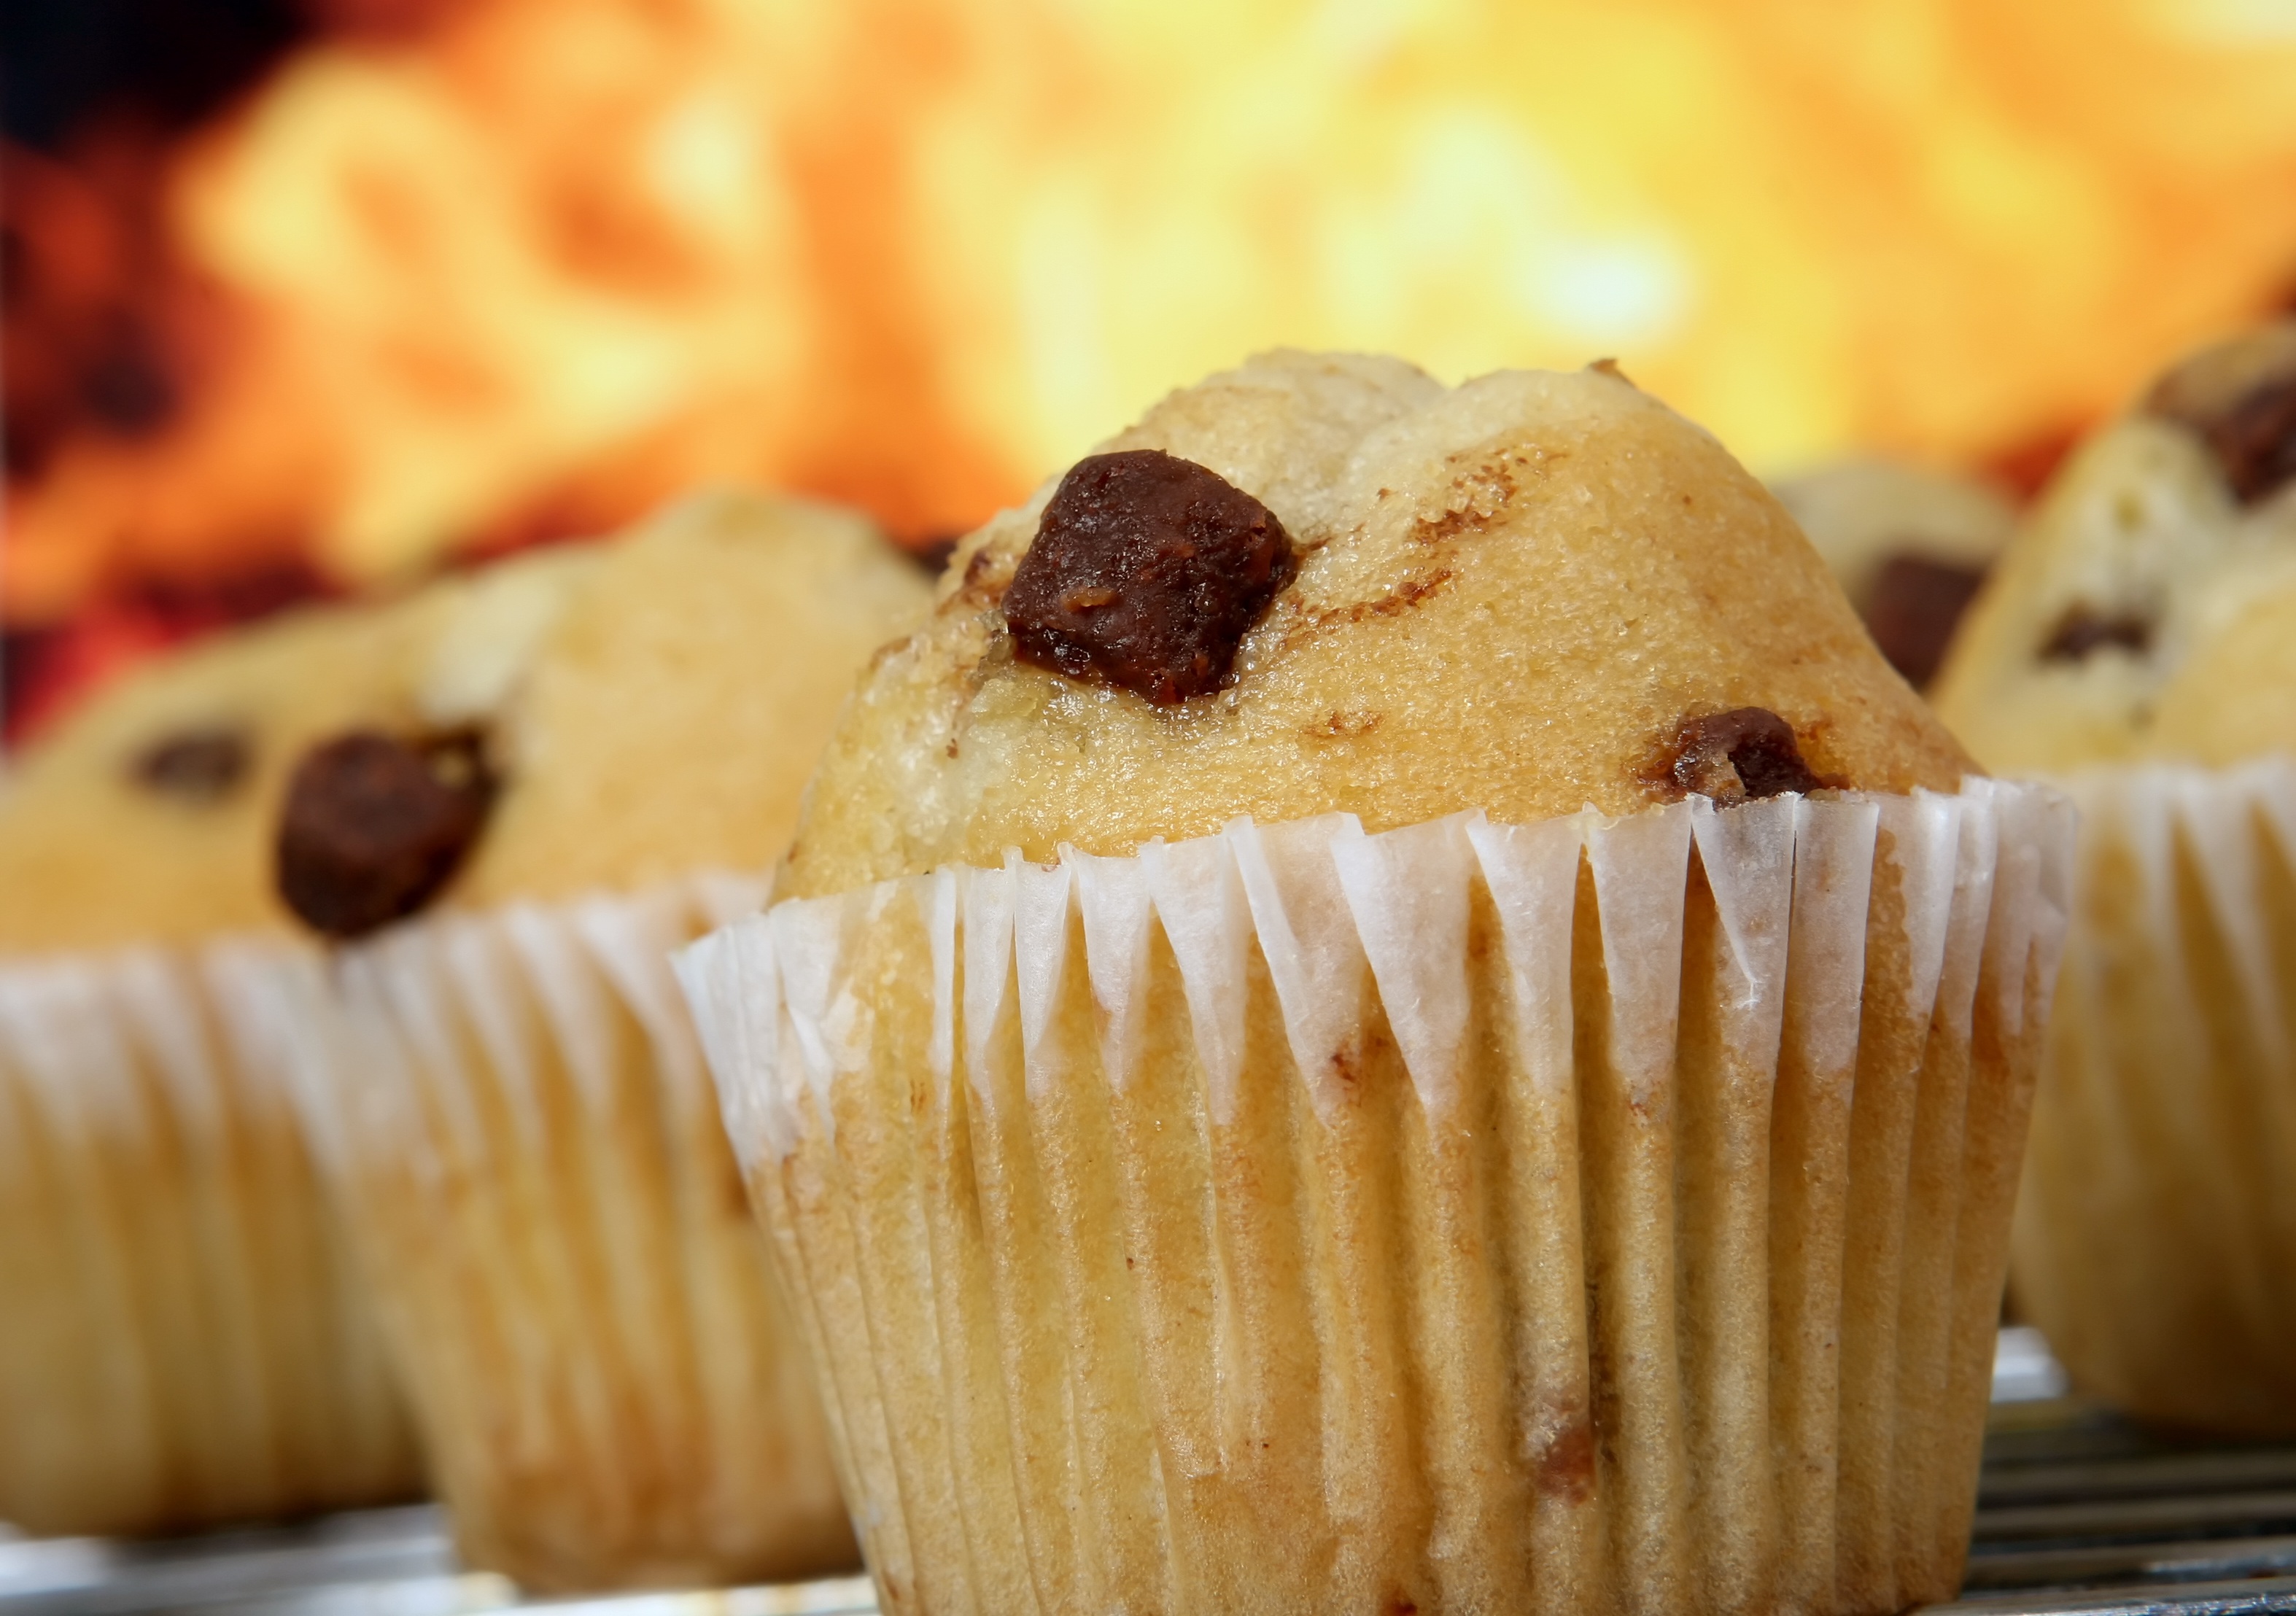
wheat, sweet, restaurant, home, honey, dish, meal, food, golden, produce, corn, fresh, kitchen, flame, fire, junk, breakfast, chocolate, baking, healthy, snack, cookie, dessert, lunch, delicious, cake, bread, health, bakery, burn, butter, muffin, bake, fat, sugar, icing, nutrition, toasted, big, large, oven, fast, diet, fairy, made, sweetness, flour, taste, baked goods, chip, flavor, glazed, obesity